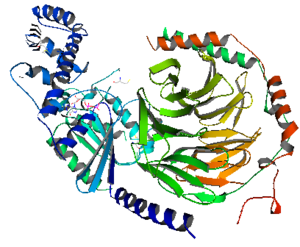
La protéine G est une protéine qui permet le transfert d'informations à l'intérieur de la cellule. Elle participe ainsi à un mécanisme appelé transduction du signal.